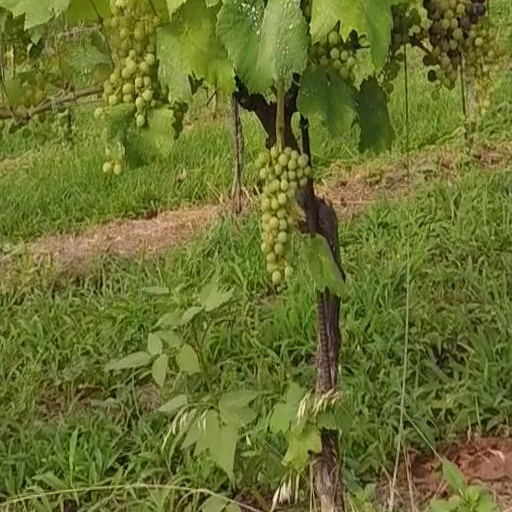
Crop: grape